History of Native Americans in Washington, D.C.

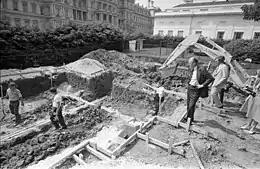
President Gerald Ford surveying the construction site of the new White House Swimming Pool, c. 1975

Archaeological evidence indicates that American Indians settled in the Washington, D.C., area at least 4,000 years ago, close to the Anacostia River. Native inhabitants within the present-day District of Columbia included the Nacotchtank, at Anacostia, who were affiliated with the Conoy.